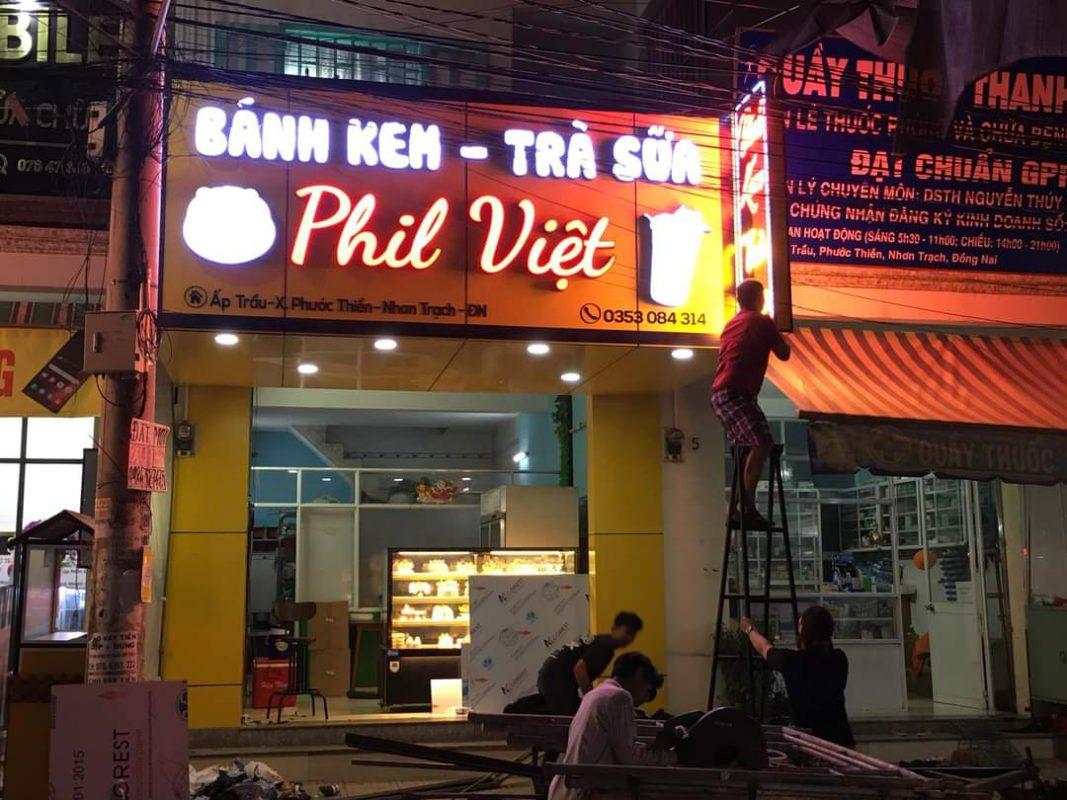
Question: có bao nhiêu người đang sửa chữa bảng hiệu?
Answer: bốn người